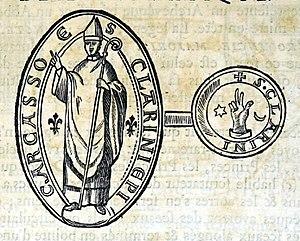
issu de ""nouveau traité de diplomatique...""."
Liste des évêques de Carcassonne :